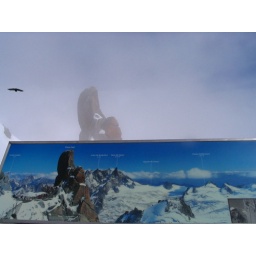
A bird soaring in the mountains @ the Alps